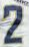
Number: 2